Beekeeping

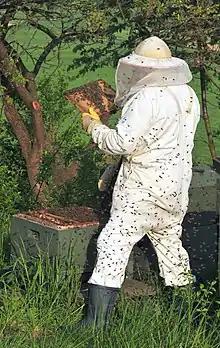

Franz Hruschka was an Austrian/Italian military officer who in 1865 invented a simple machine for extracting honey from the comb by means of centrifugal force. His original idea was to support combs in a metal framework and then spin them within a container to collect honey that was thrown out by centrifugal force. This meant honeycombs could be returned to a hive empty and undamaged, saving the bees a vast amount of work, time and materials. This invention significantly improved the efficiency of honey harvesting and catalyzed the modern honey industry.